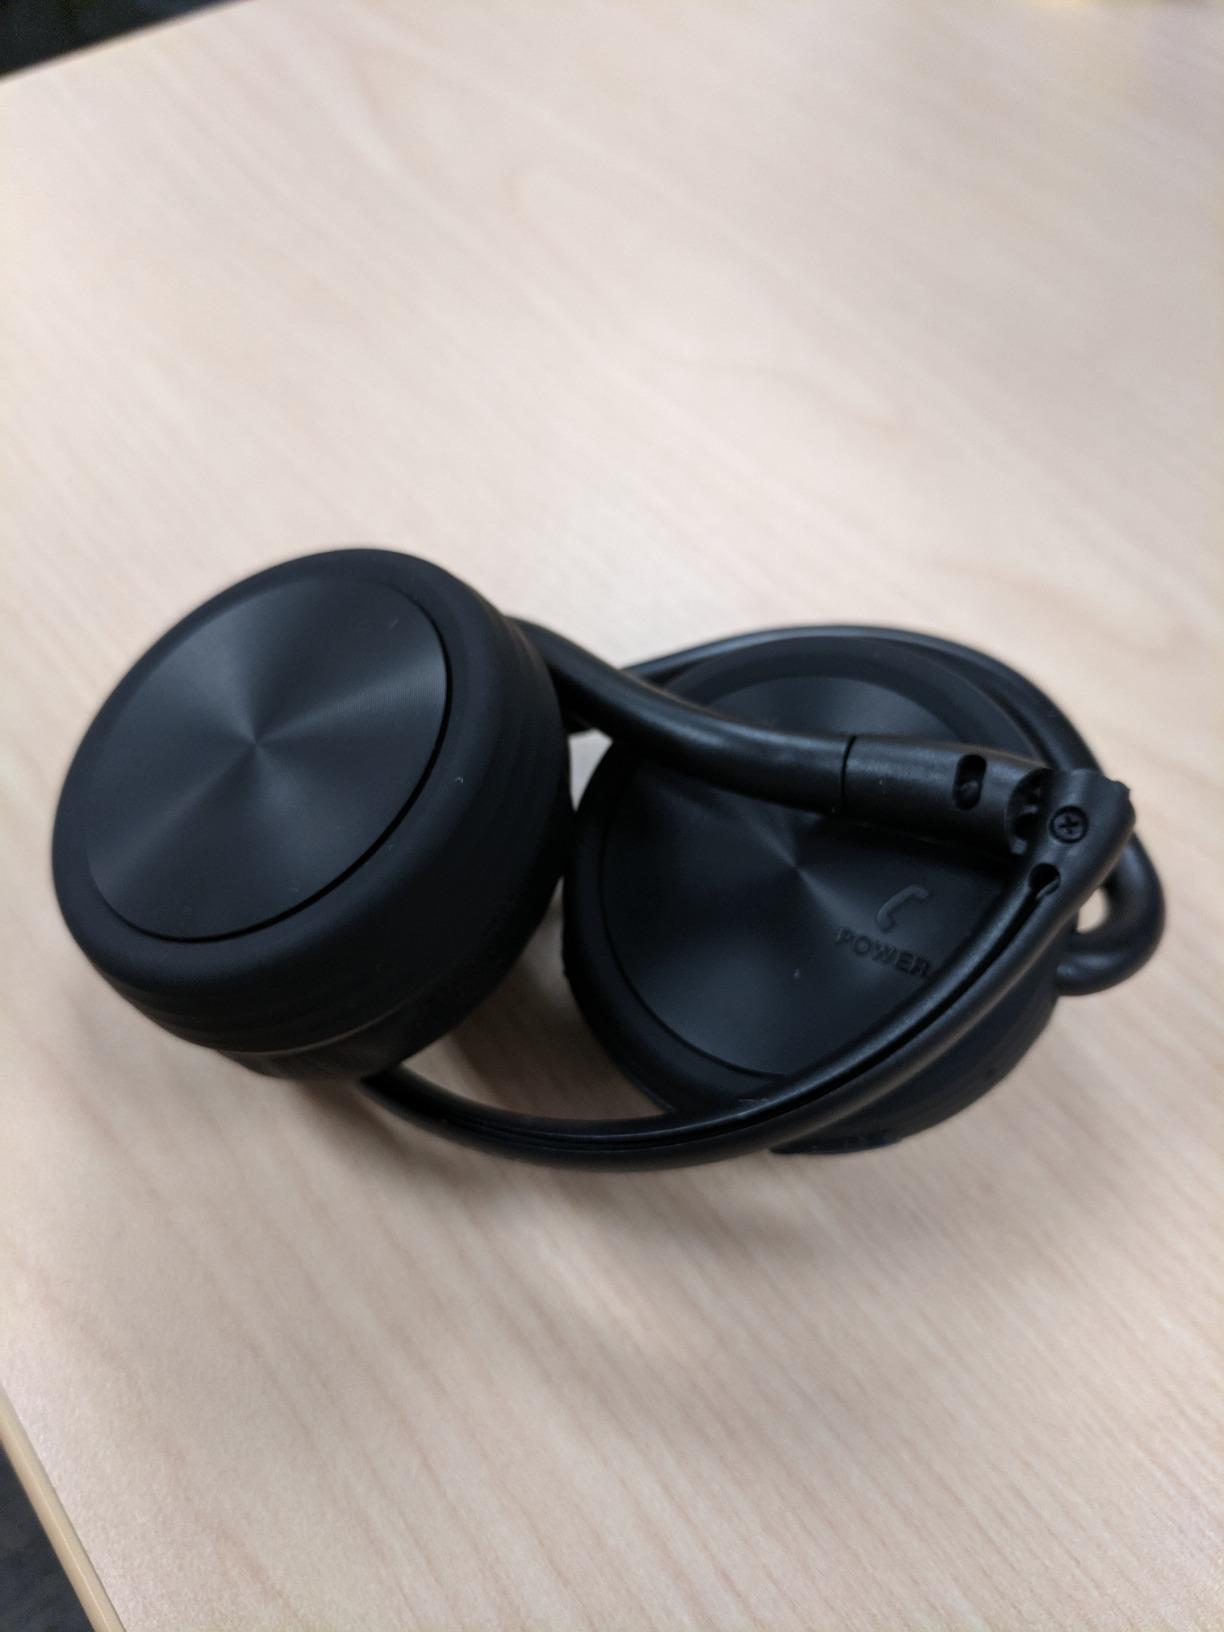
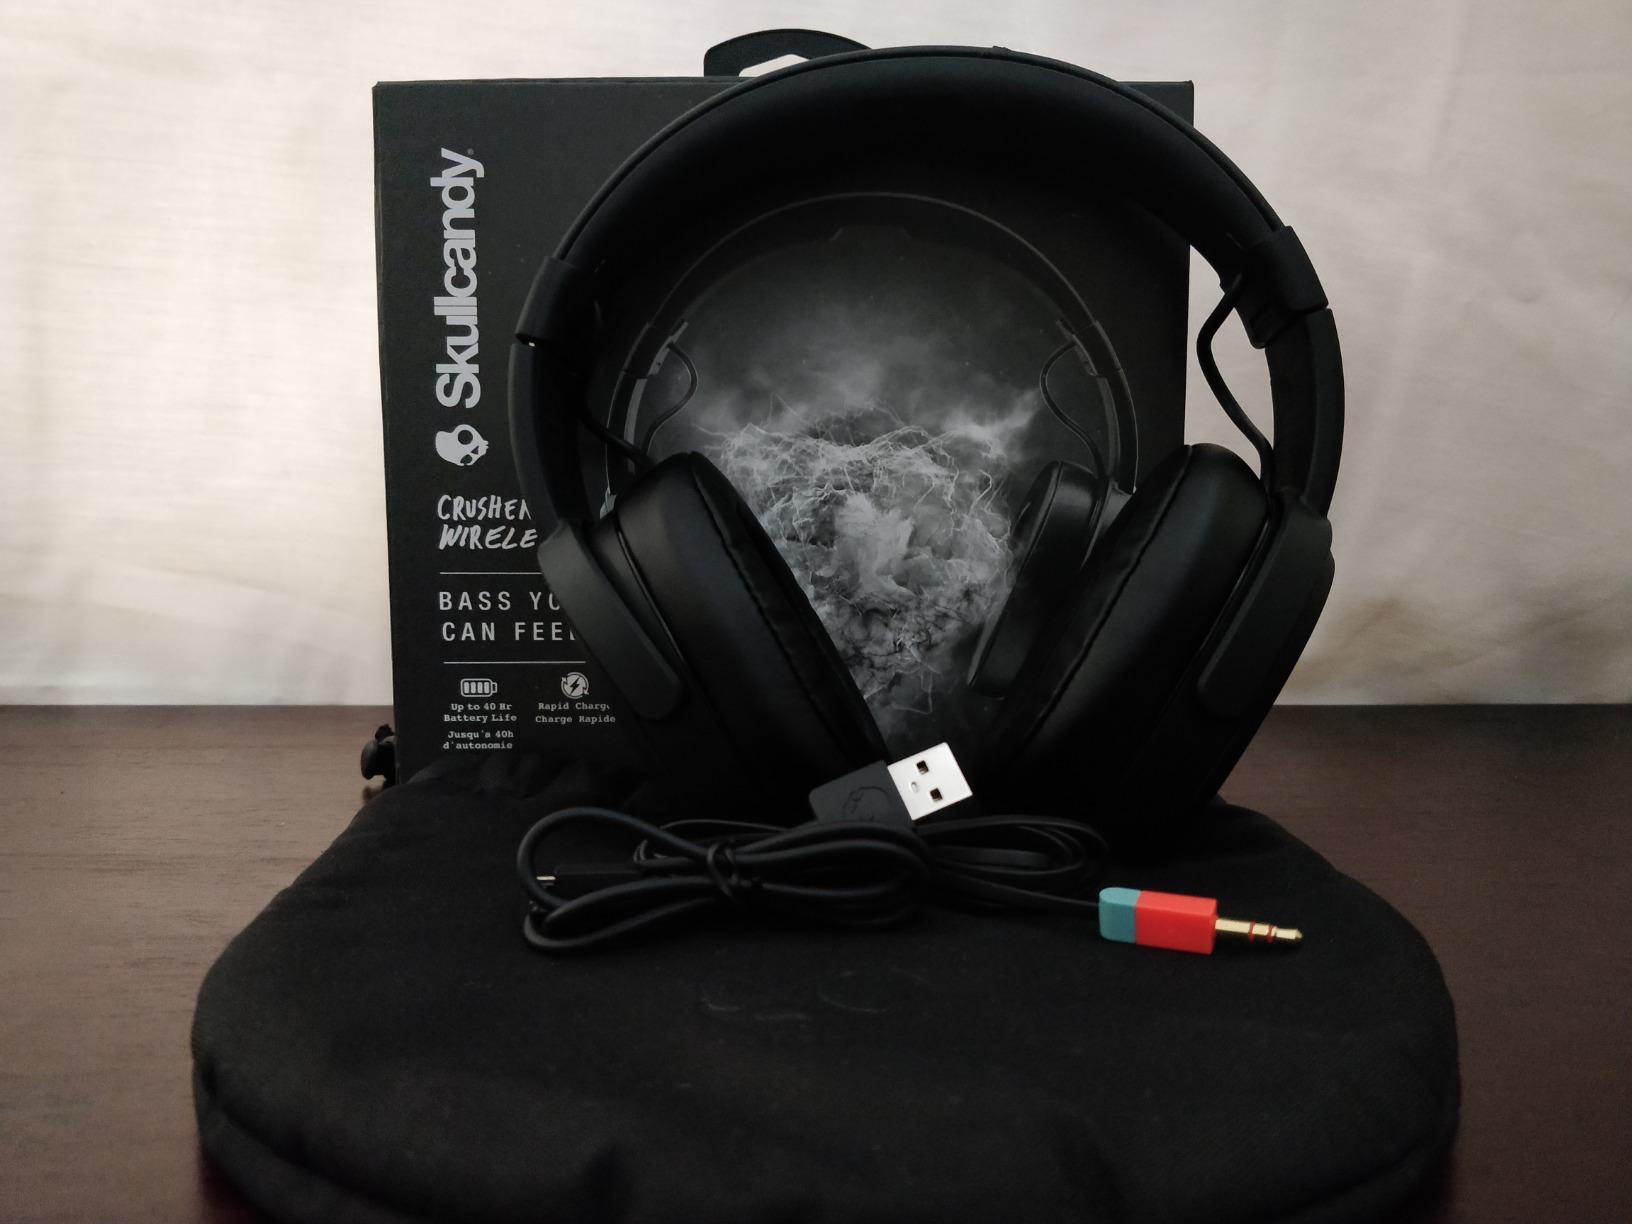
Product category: headphones
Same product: no